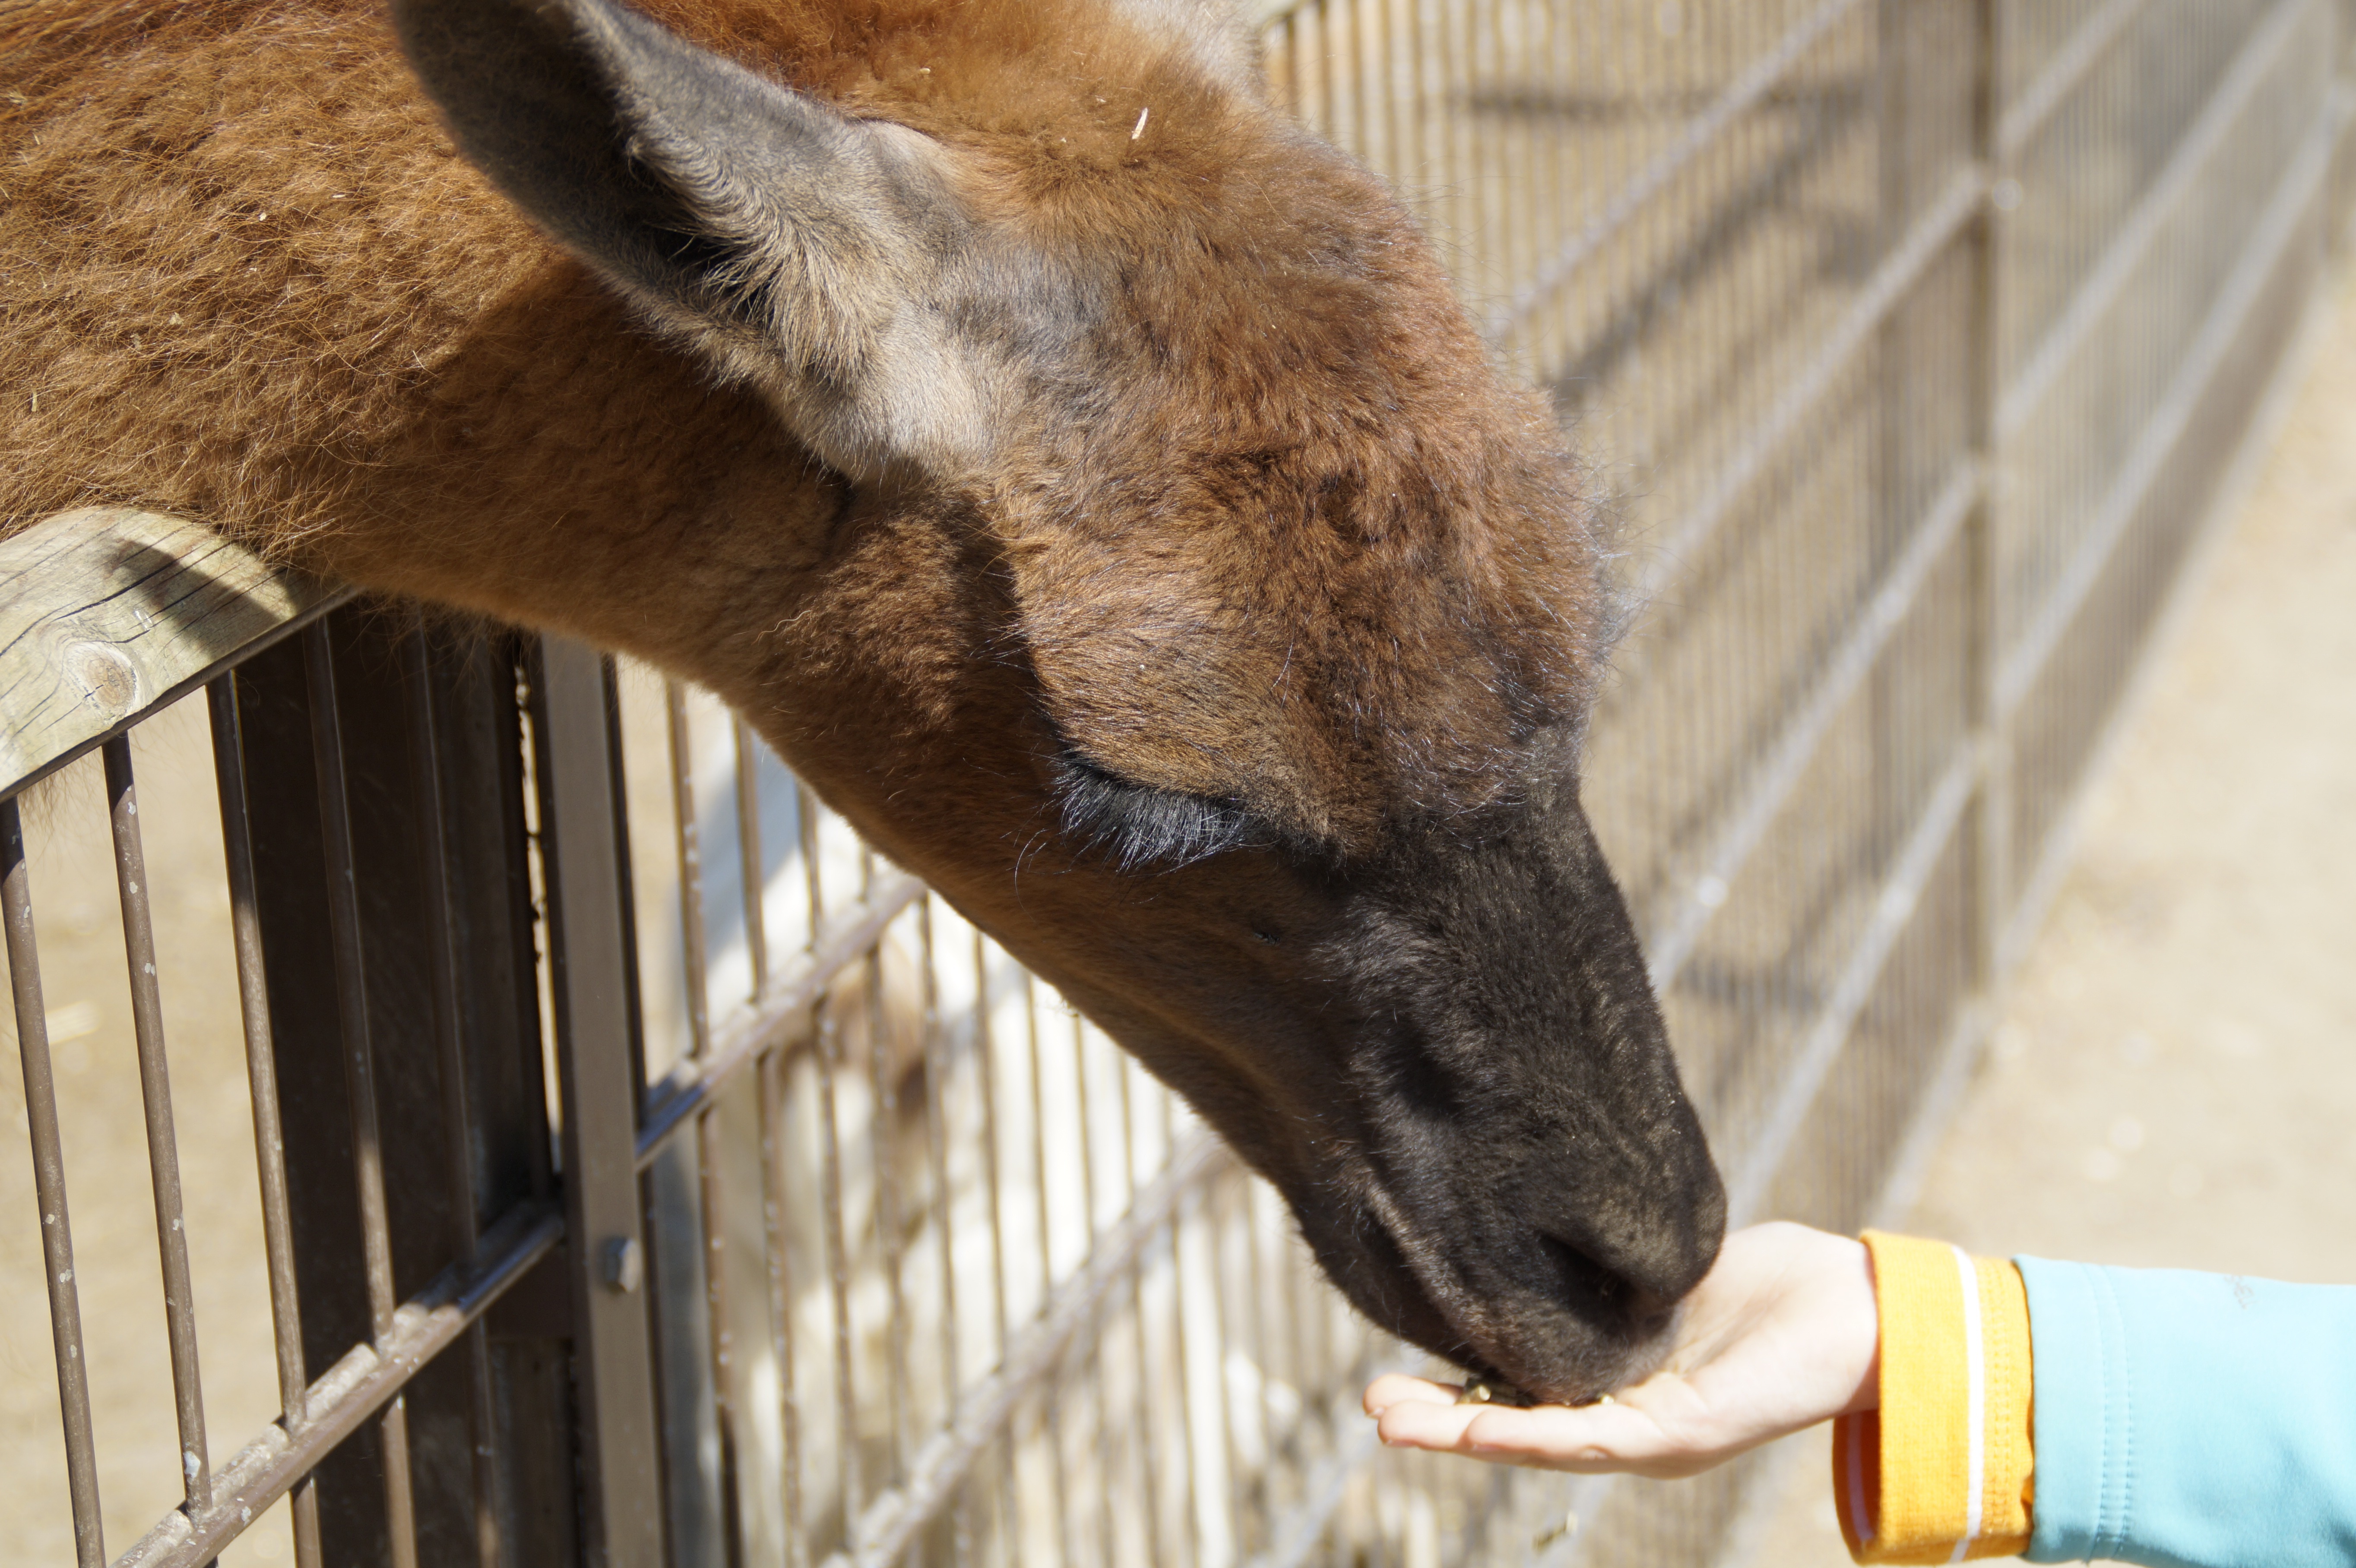
wildlife, feed, zoo, food, mammal, child, eat, fauna, feeding, lama, friendly, tame, child's hand, food intake, love for animals